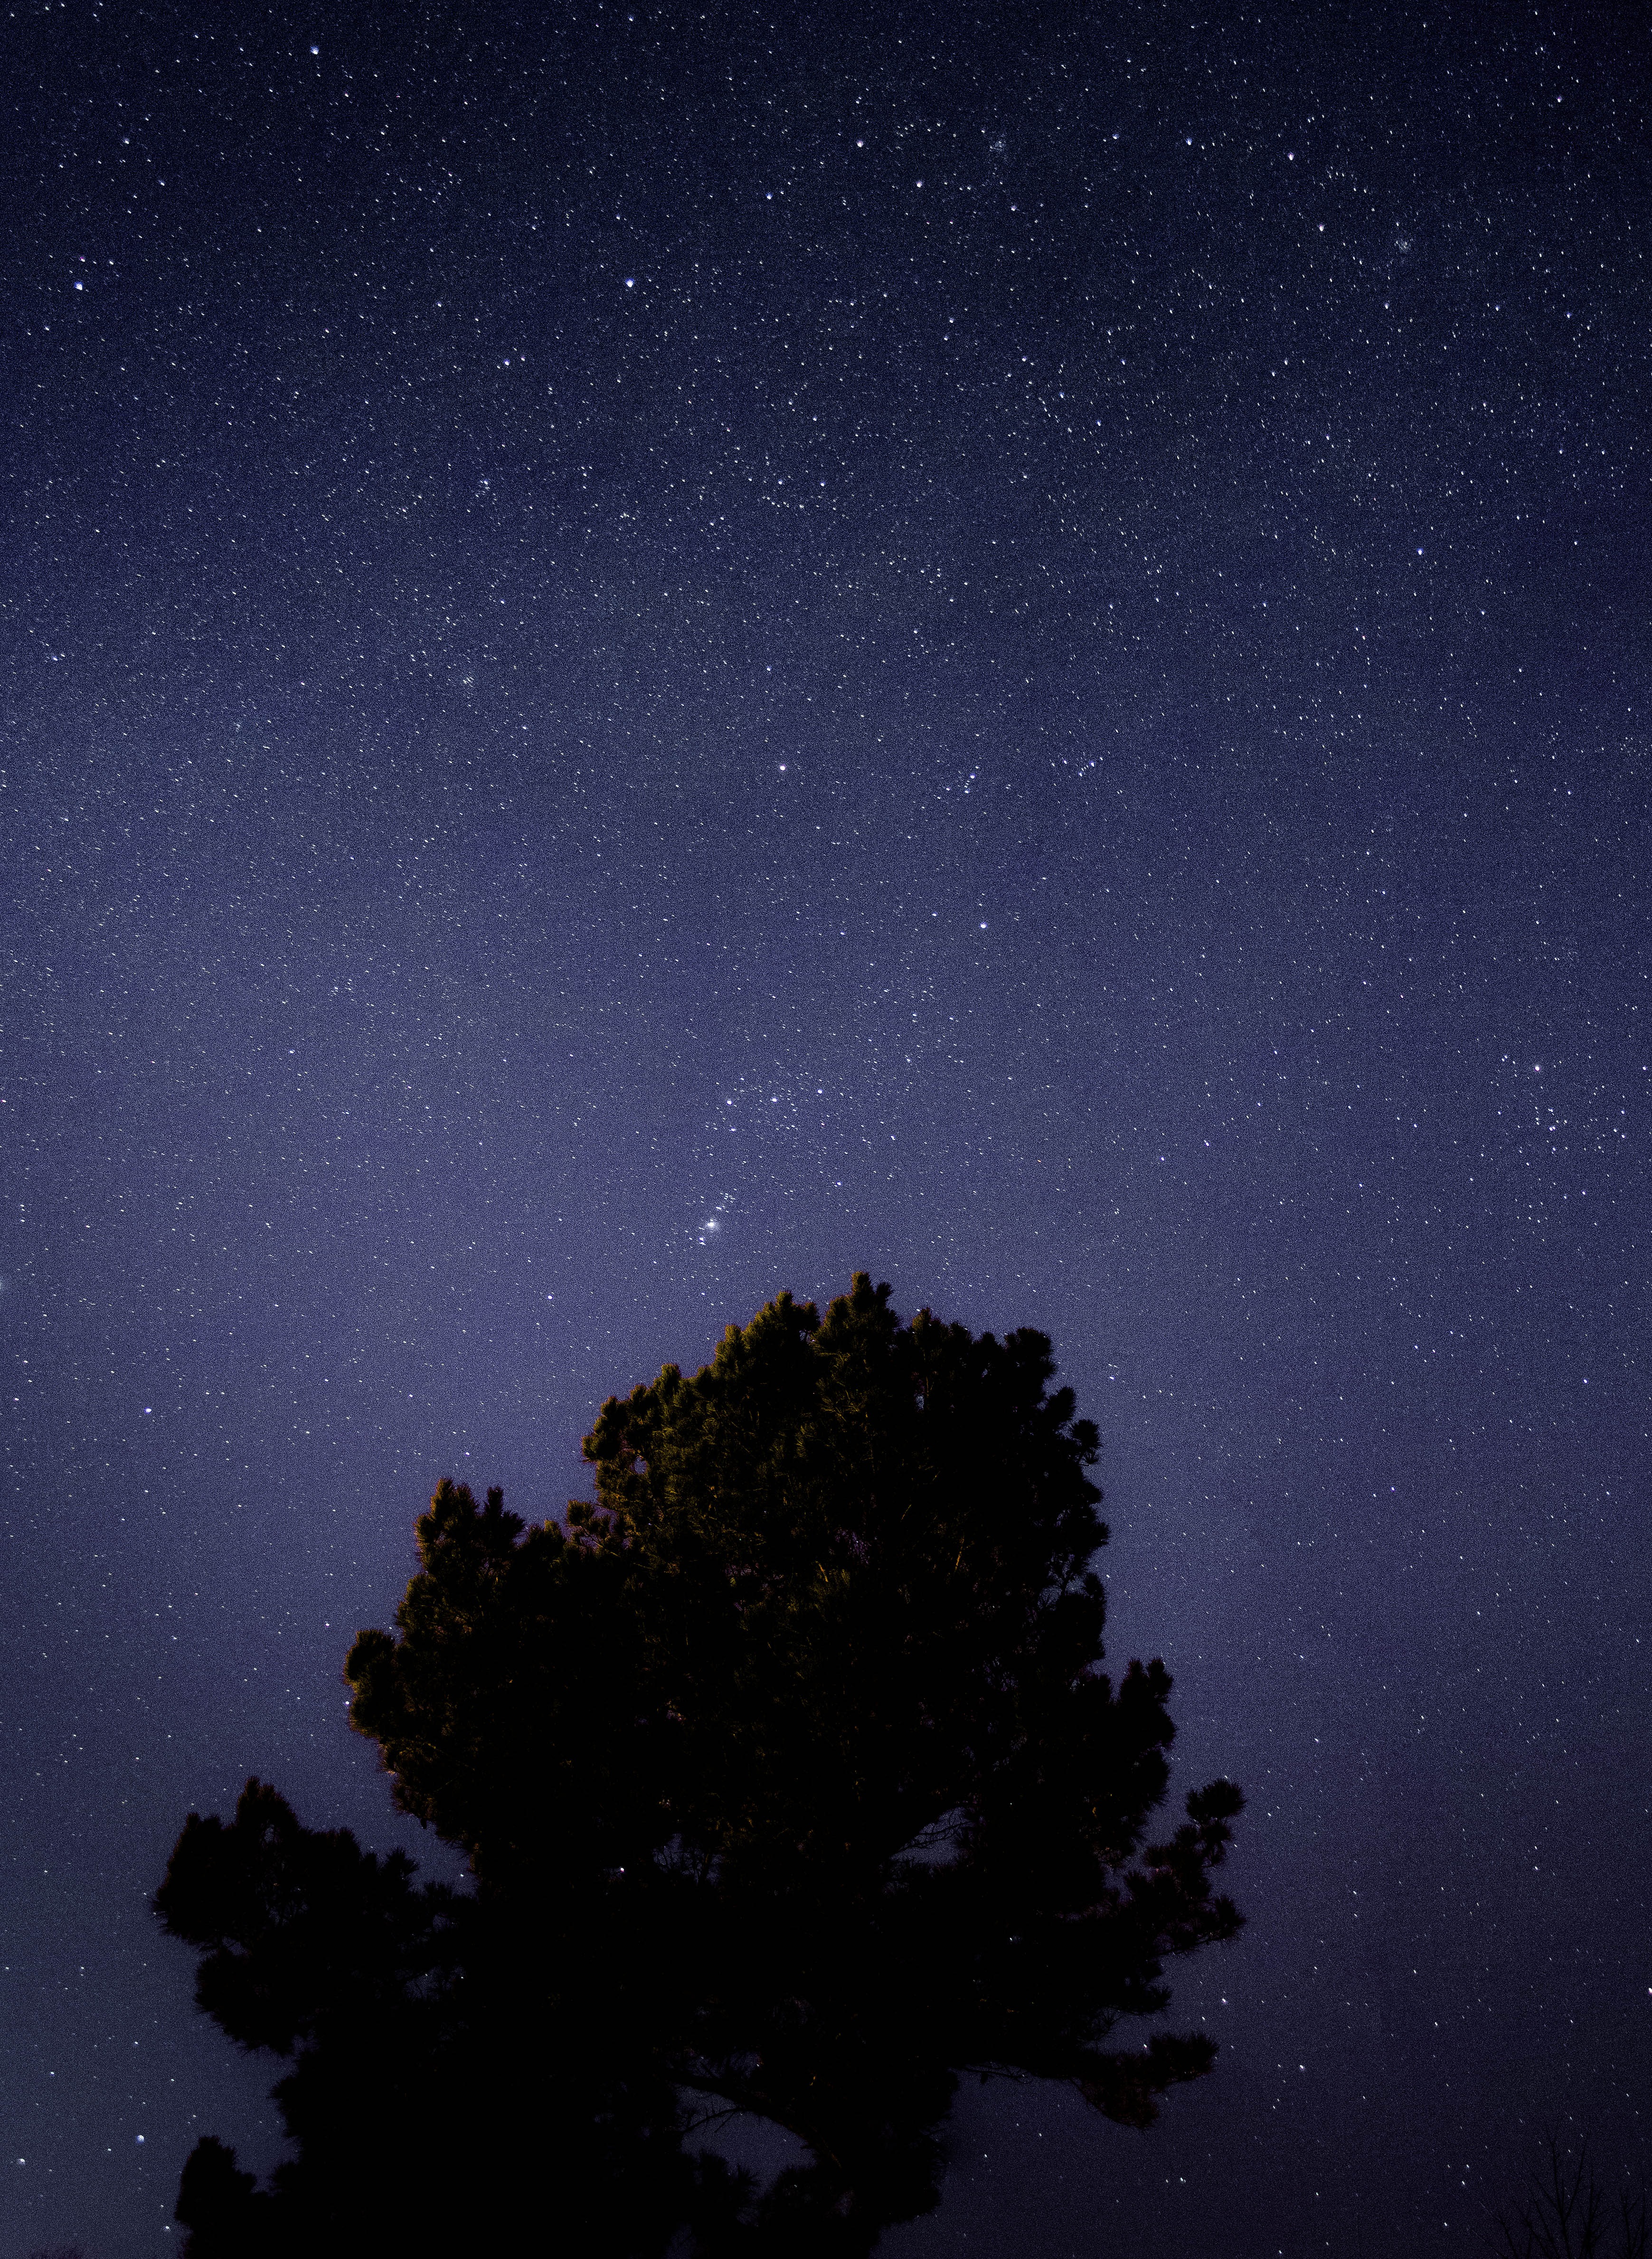
tree, nature, silhouette, glowing, sky, night, star, milky way, cosmos, atmosphere, dark, pine, constellation, space, darkness, blue, galaxy, moonlight, sparkle, science, astronomy, stars, universe, way, milky, midnight, astronomical object